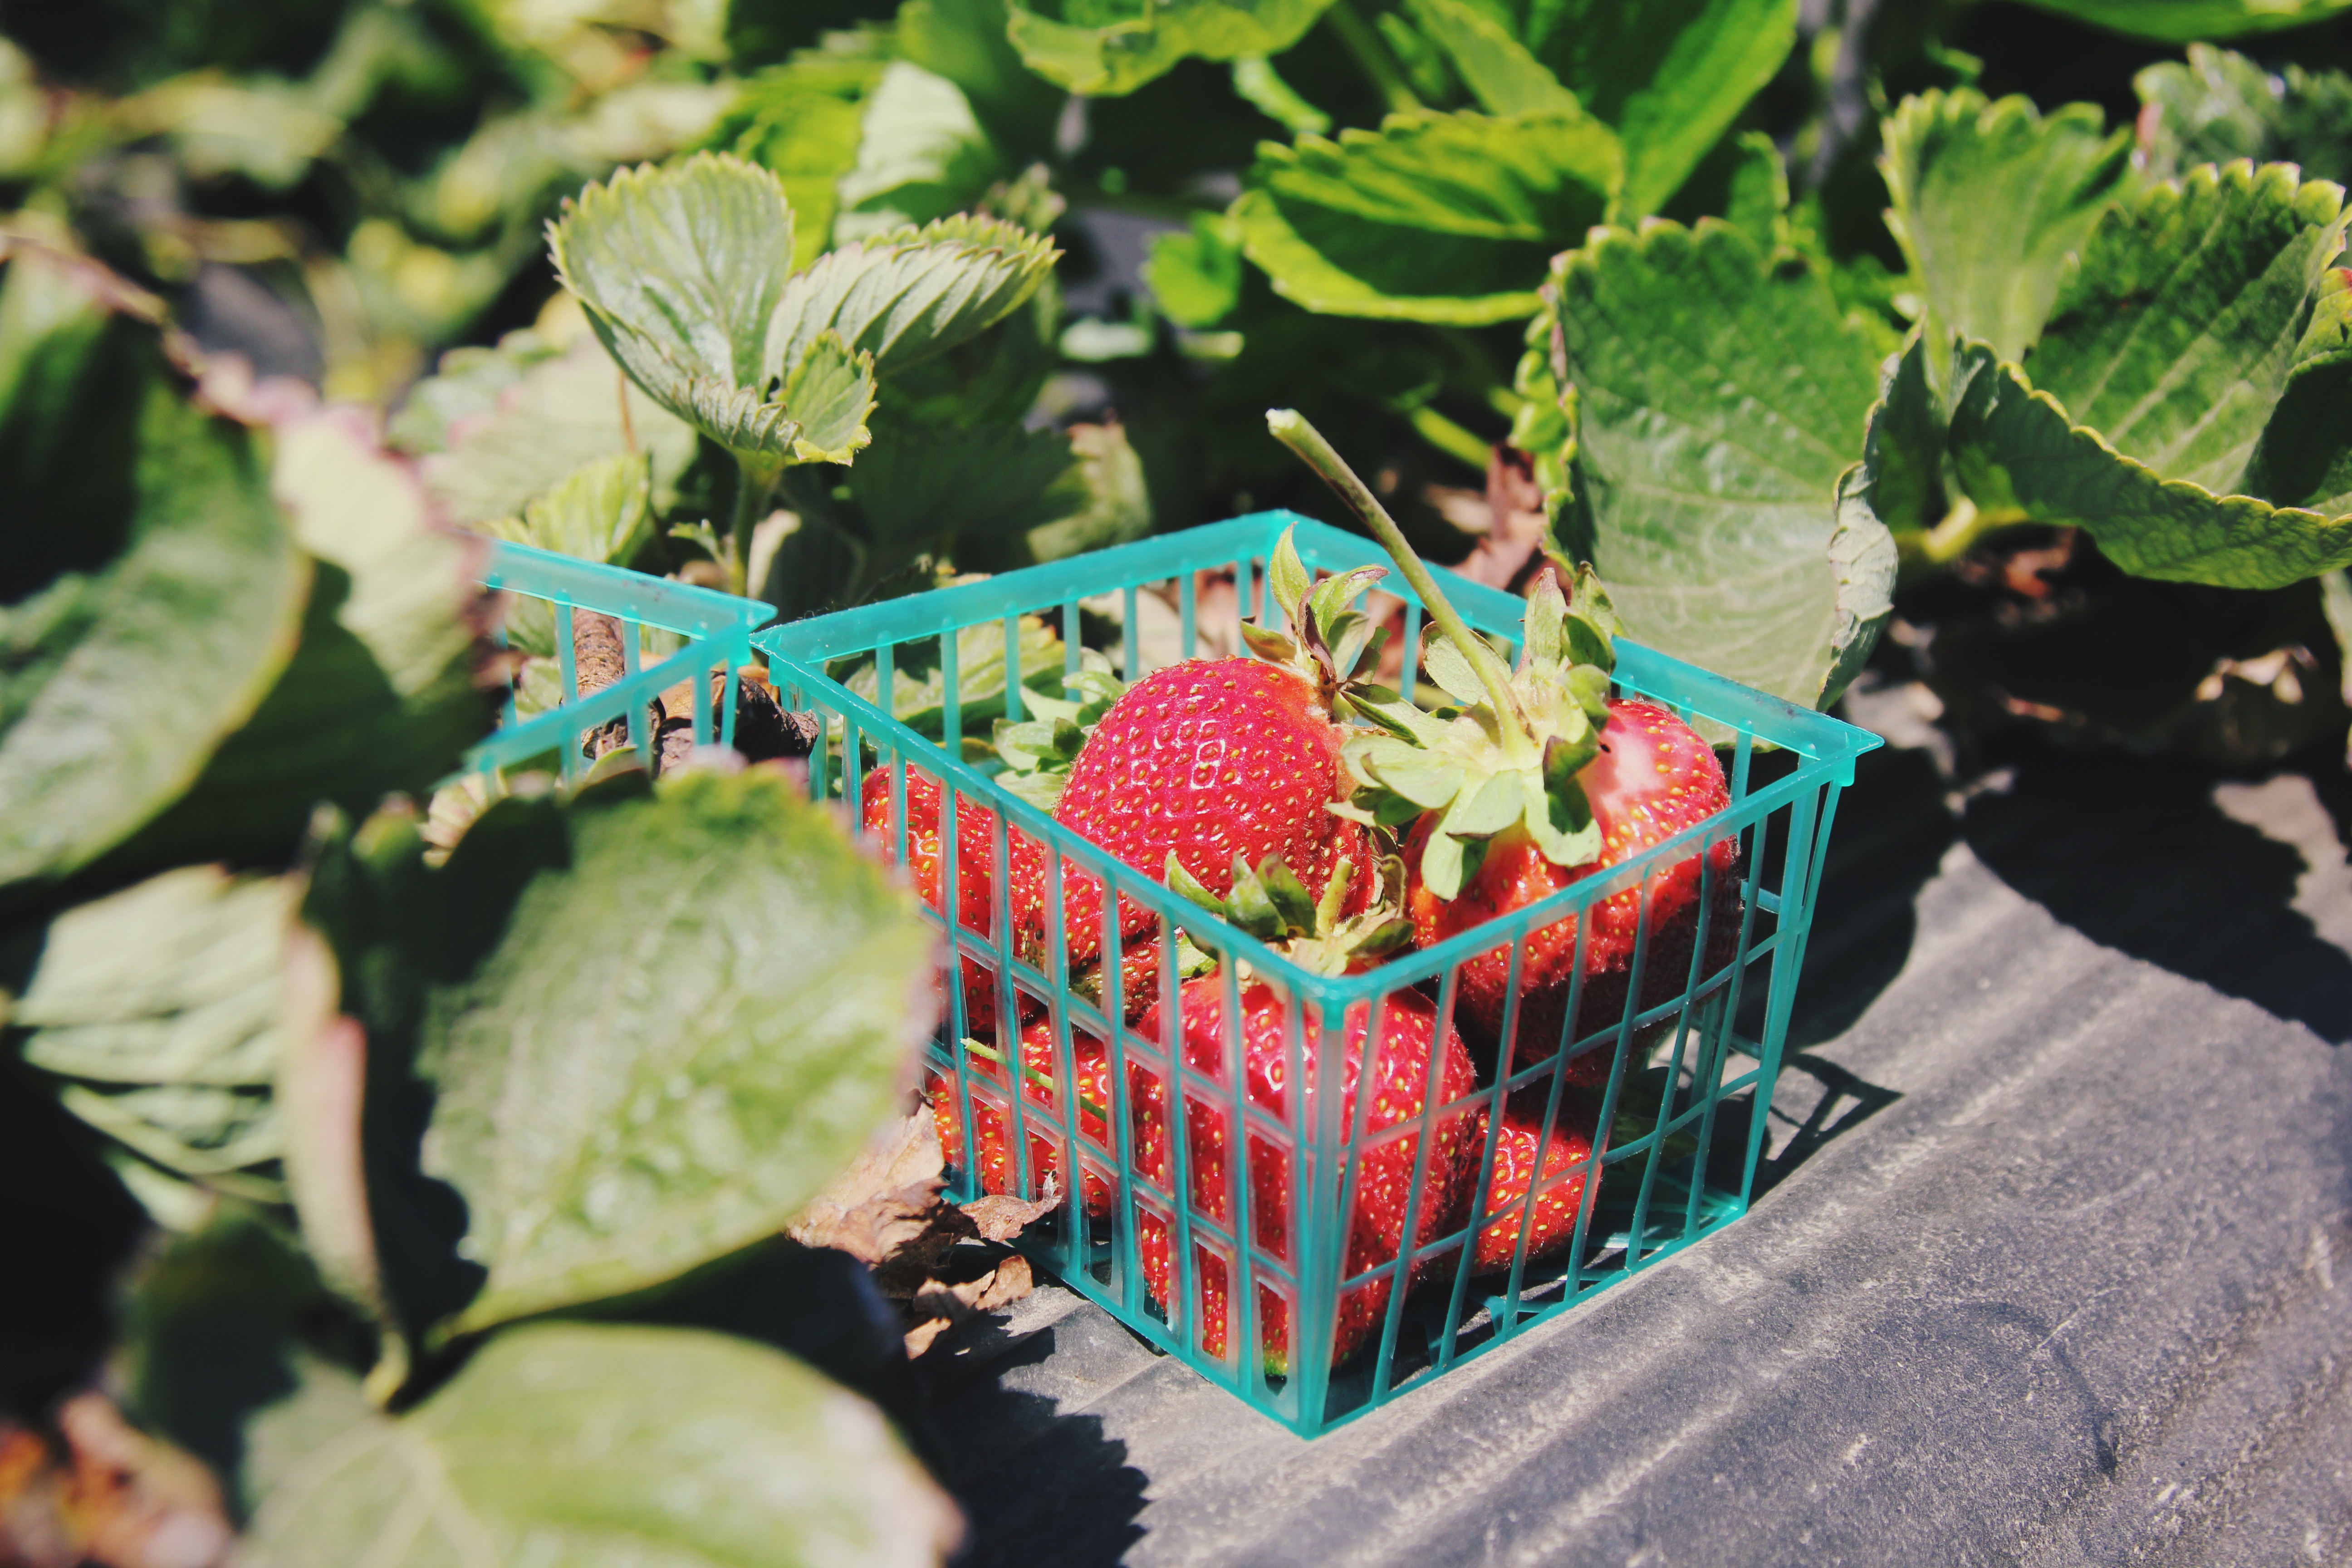
plant, leaf, flower, food, green, red, produce, garden, flora, leaves, container, fruits, strawberries, flowering plant, land plant